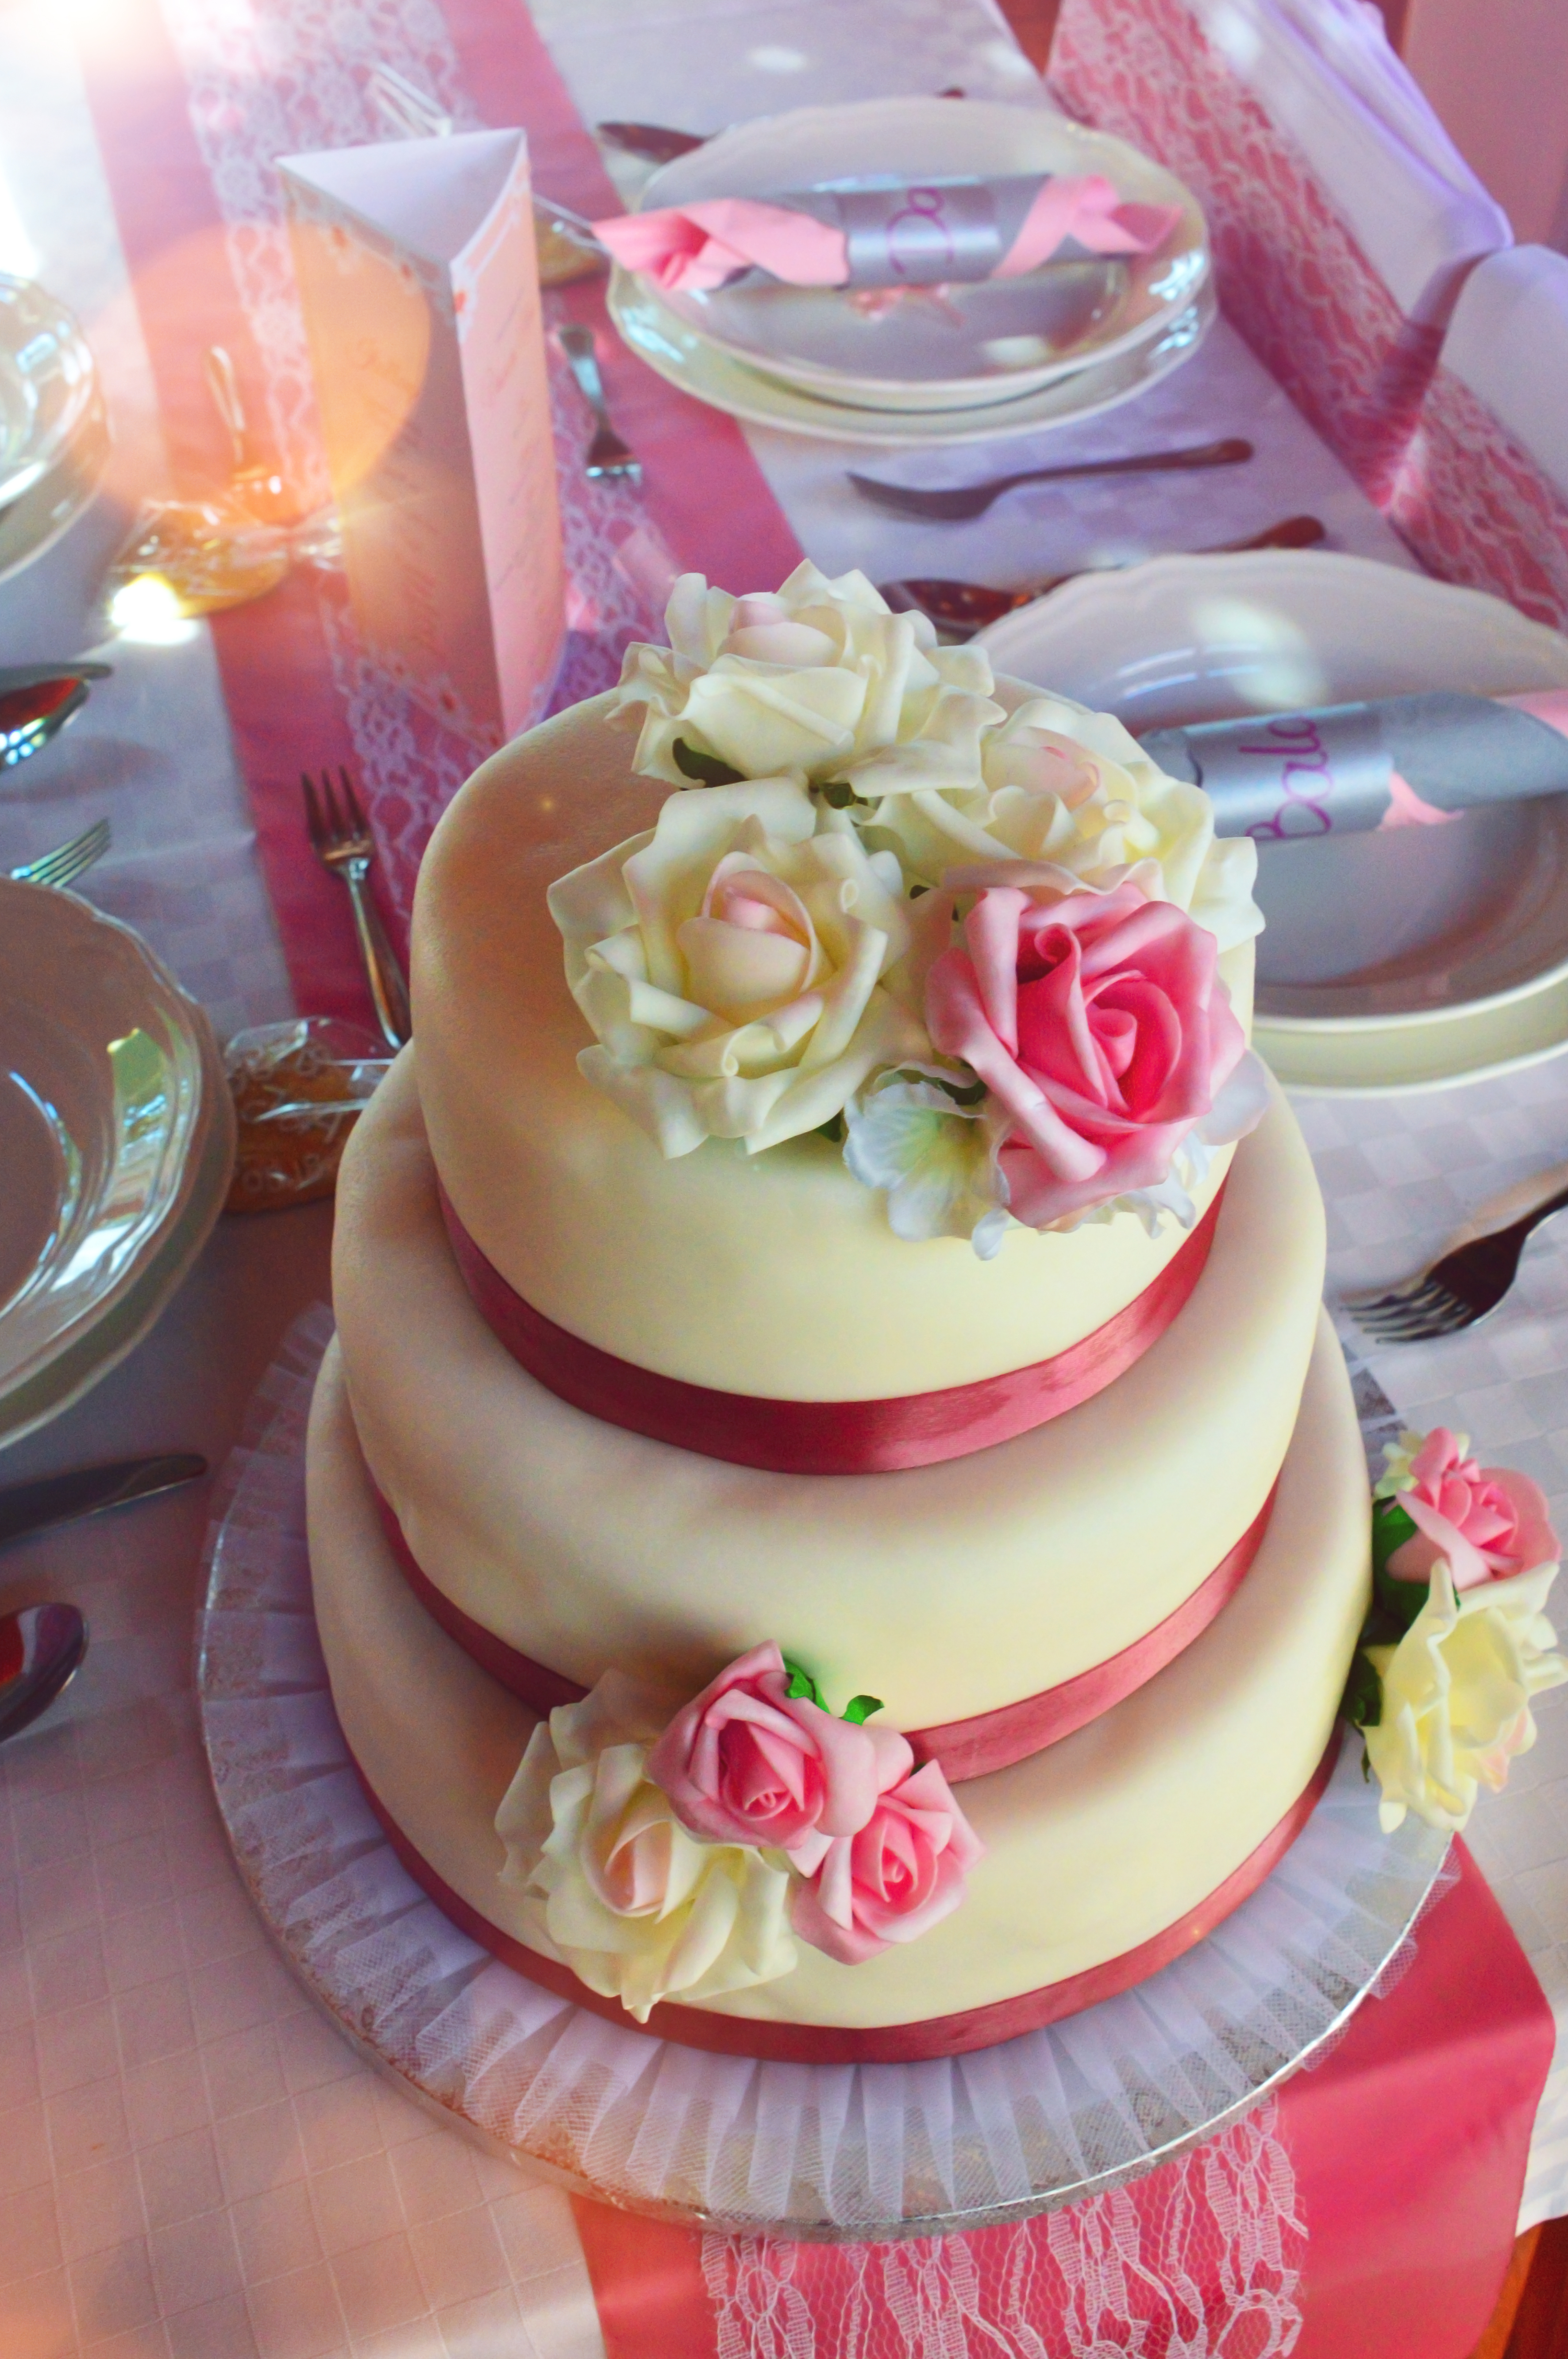
wedding, cake, flower, food, sweet, cakes, color, decoration, pink, white, table, celebration, ornate, candy, party, dessert, rose, pattern, love, bar, bride, plate, event, baked, bakery, icing, cream, background, delicious, decorated, cupcake, frosting, gourmet, nobody, birthday, reception, stand, tasty, cake decorating, sugar cake, buttercream, wedding cake, torte, pasteles, sugar paste, wedding ceremony supply, whipped cream, royal icing, sweetness, fondant, baking, toppings, petit four, anniversary